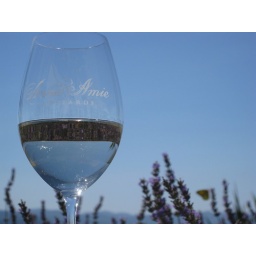
ethereal in a glass on a bed of lavender whispers (lol)